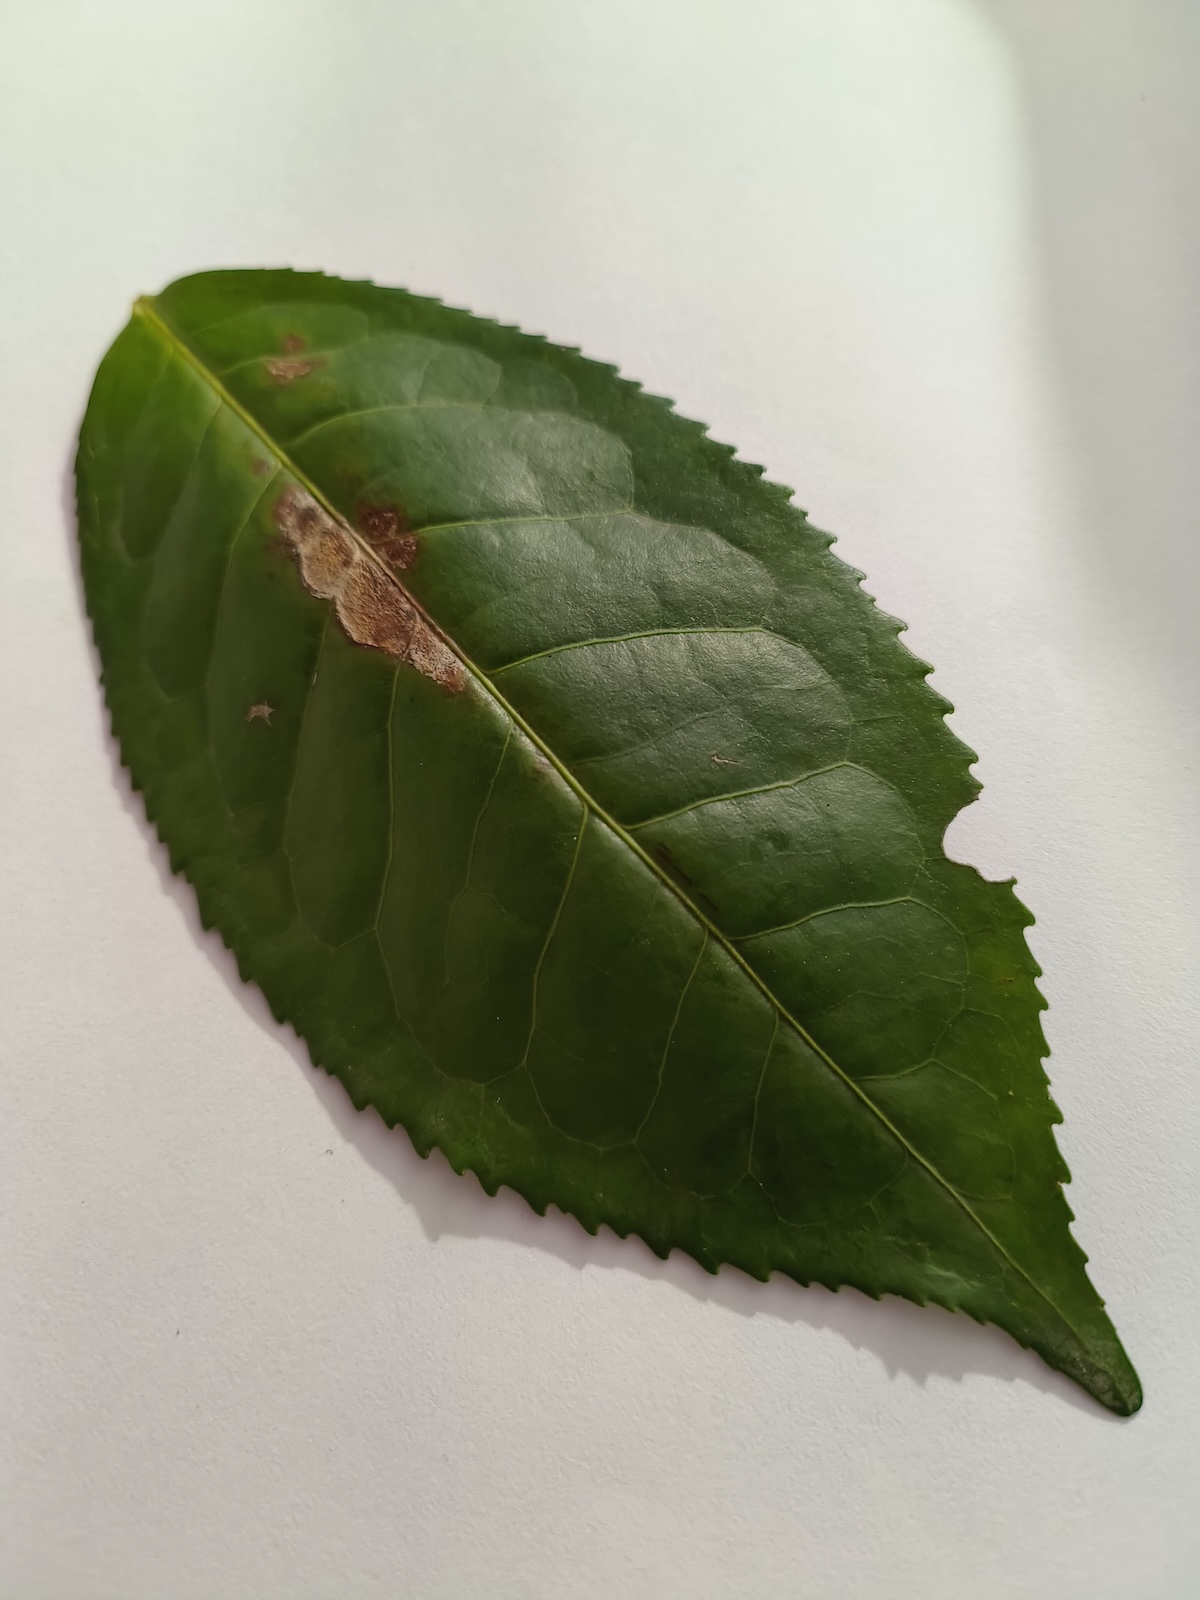
Label: Gray Blight